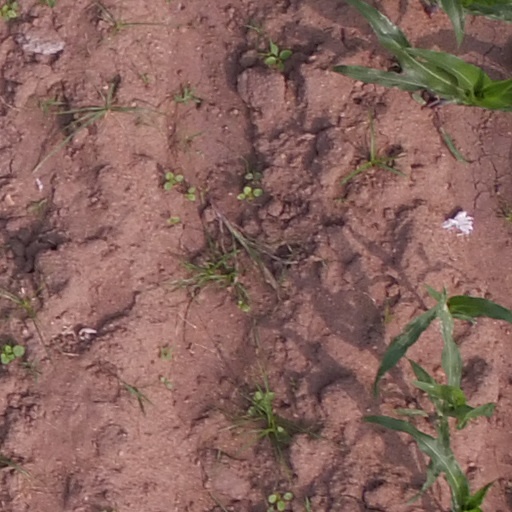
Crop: maize; corn